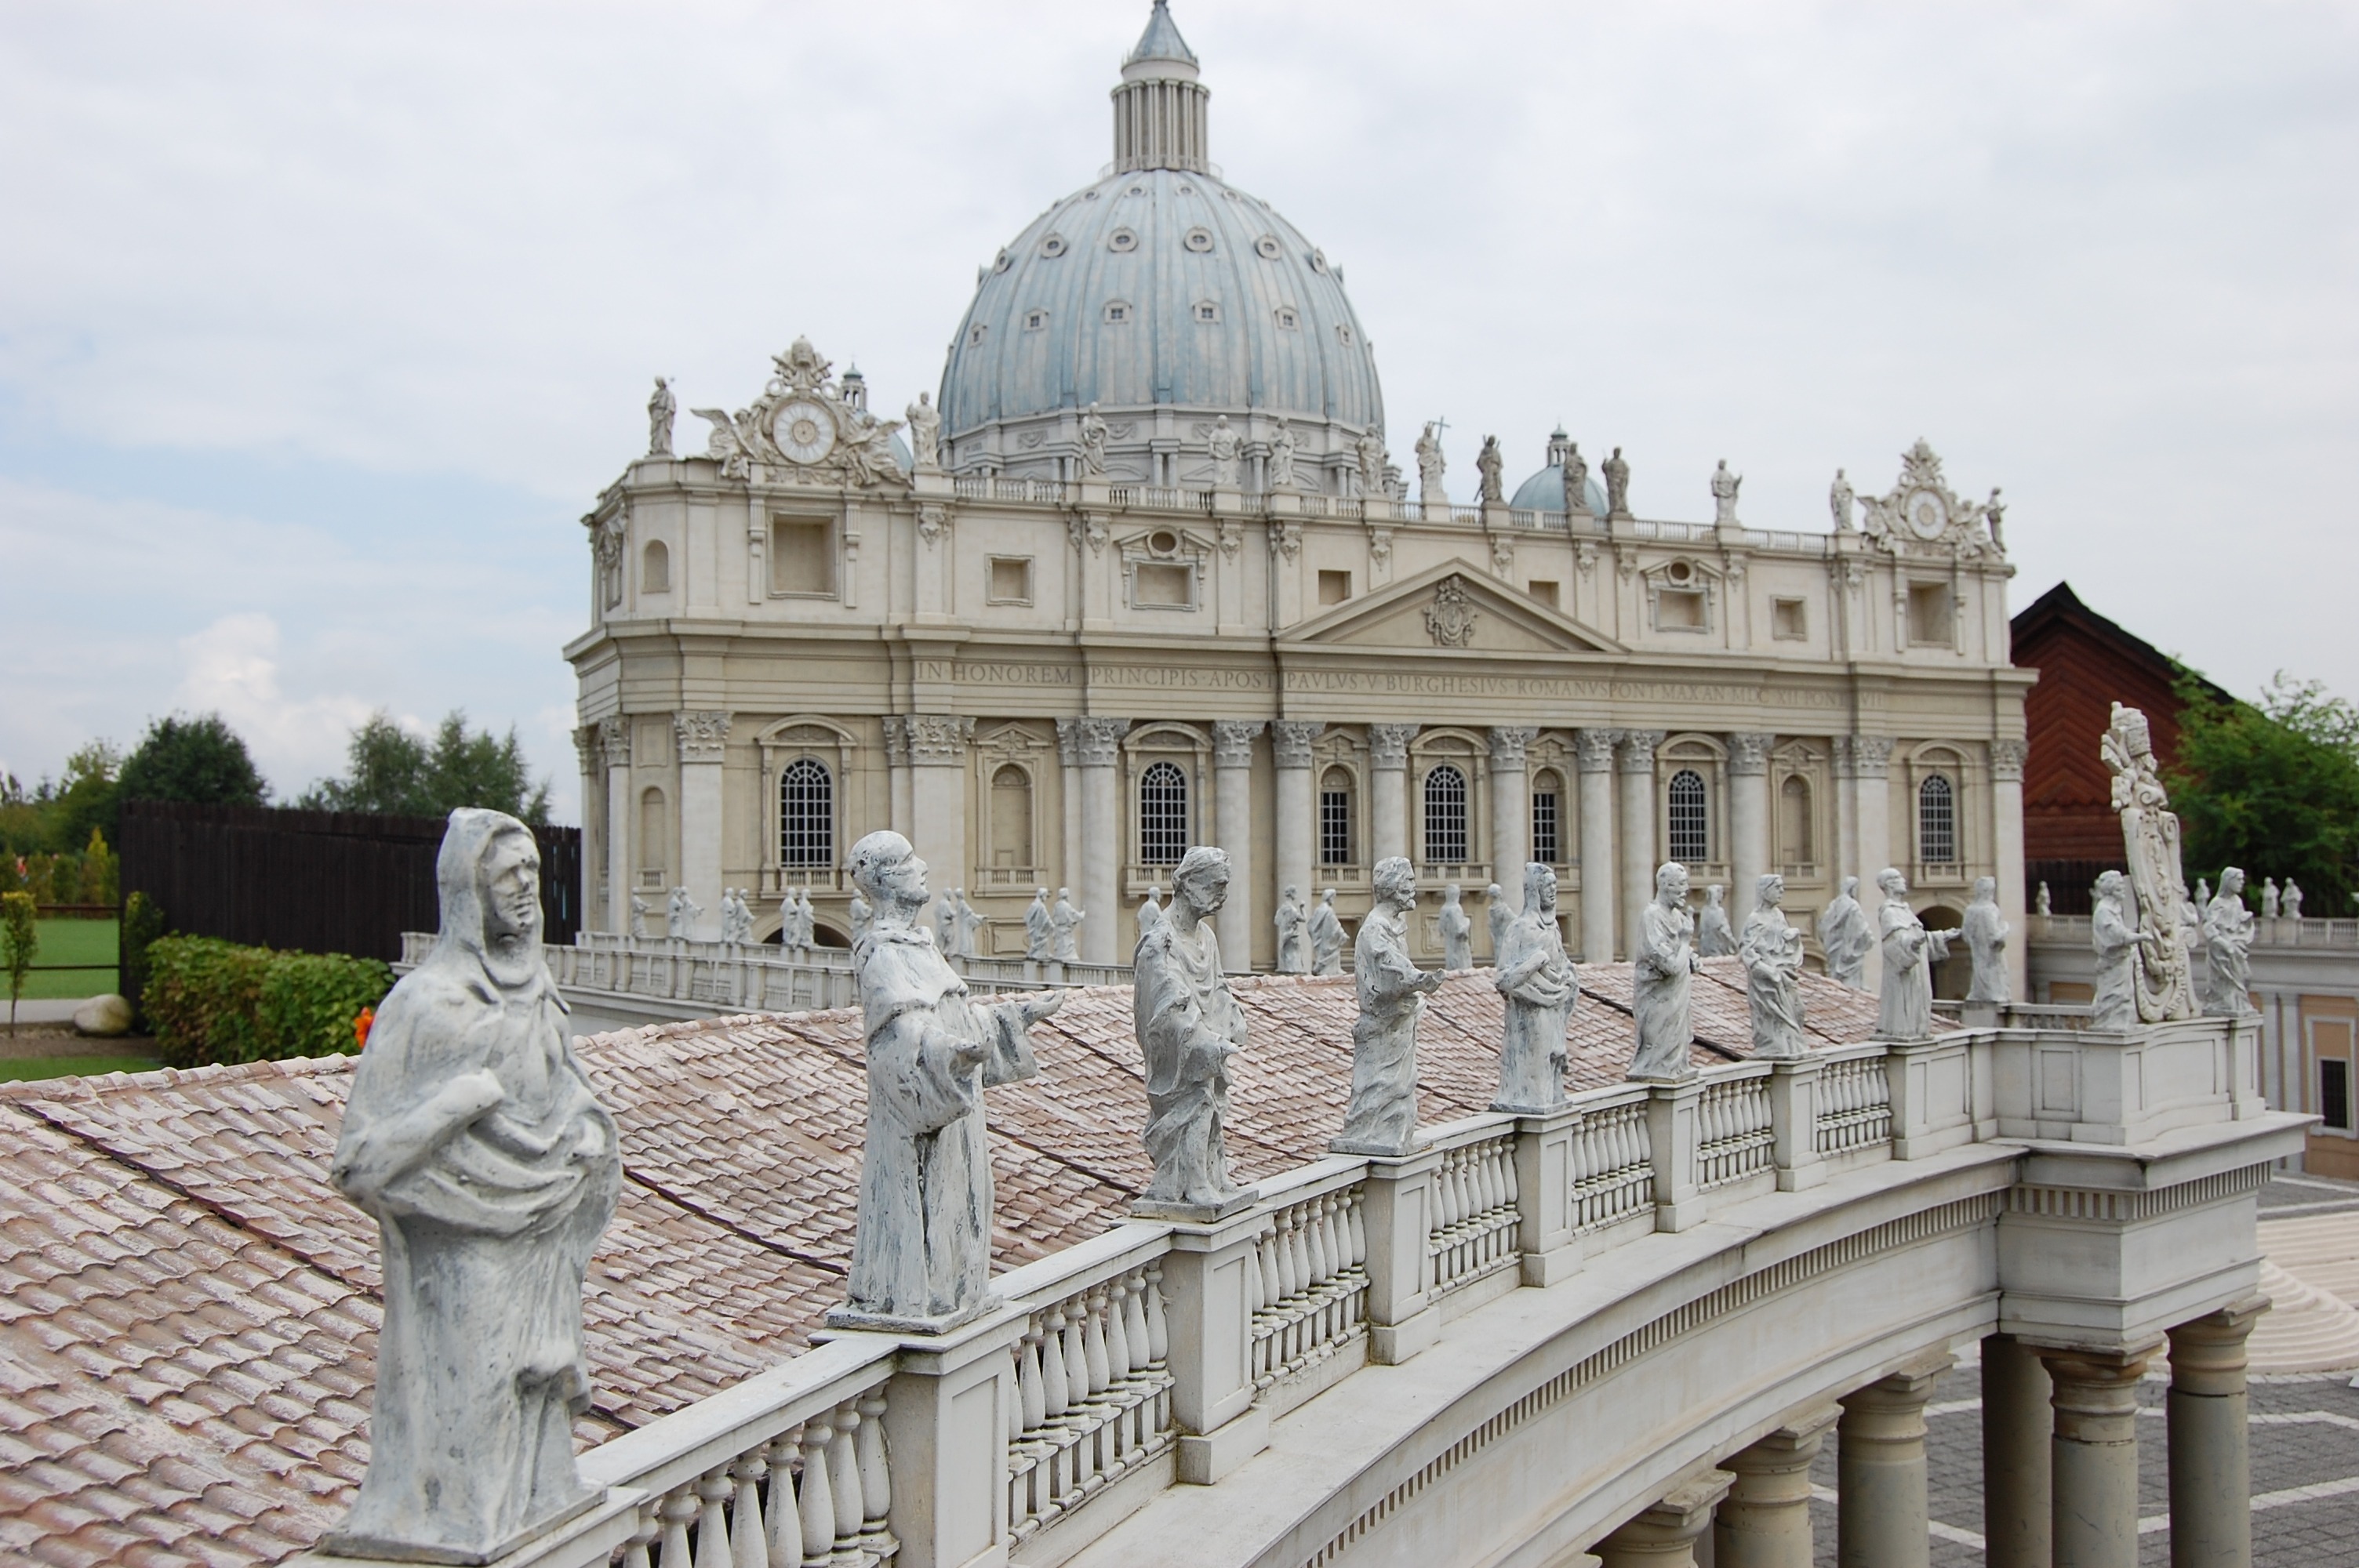
architecture, building, palace, monument, landmark, facade, tourism, place of worship, miniature, pope, unesco, basilica, the statue, the vatican, ancient history, ancient roman architecture